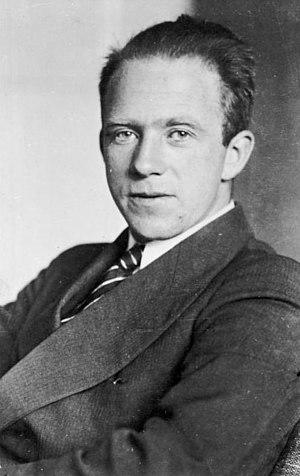
Werner Karl Heisenberg, né le 5 décembre 1901 à Wurtzbourg, Empire allemand, mort le 1ᵉʳ février 1976 à Munich, Allemagne, est un physicien allemand qui est l'un des fondateurs de la mécanique quantique. Il est lauréat du prix Nobel de physique de 1932 « pour la création de la mécanique quantique, dont l’application a mené, entre autres, à la découverte des variétés allotropiques de l'hydrogène ».
L'astronome néerlandais Jan Oort effectue la détermination de la masse de la Galaxie.
La théorie quantique des champs est une approche en physique théorique pour construire des modèles décrivant l'évolution des particules, en particulier leur apparition ou disparition lors des processus d'interaction. Il ne s'agit donc pas d'une seule théorie, mais plutôt d'un cadre théorique, qui tire son nom de la combinaison entre la notion classique de champ et des principes et outils de la mécanique quantique. Selon cette approche, l'attention est portée non pas sur des particules, mais sur des champs, pénétrant l'espace et considérés comme plus fondamentaux.
Juillet